Wallace Wilkerson

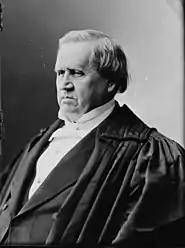
Justice Nathan Clifford

On June 11, 1877, Baxter stopped at a saloon owned by James Hightower in the Tintic Mining District while on the way to Homansville. He met Wilkerson and the two began to play a card game of cribbage for money. An argument broke out between the men over accusations of cheating. Baxter attempted to back out of the struggle, but was fatally shot in the forehead and temple by Wilkerson, who then fled. The next morning, the coroner examined the body of Baxter, who was determined to have been unarmed at the time of the shooting. Authorities quickly captured Wilkerson and kept him under guard in Goshen to prevent him from being lynched.